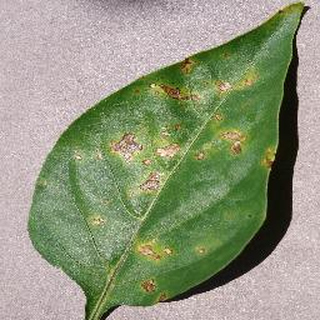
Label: bell_pepper_bacterial_spot